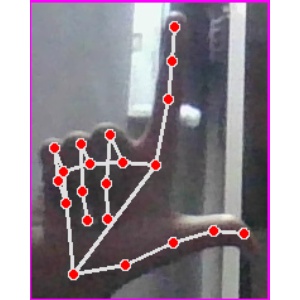
अक्षर: ल